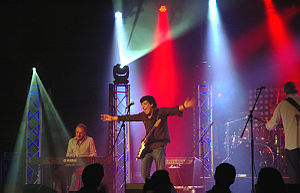
Mungo Jerry
Bandet under en optræden på Zürisee-Festival 2013 i Erlenbach, nær Zürich i Schweiz.
Mungo Jerry er en britisk rockgruppe, der havde deres storhedstid i 1970'erne. Gruppen har haft en stor udskiftning i besætningen siden grundlæggelsen i 1969, med Ray Dorset som eneste oprindelige medlem. Gruppens navn er inspireret af "Mungojerrie and Rumpleteazer," fra T. S. Eliots Old Possum's Book of Practical Cats. Gruppens største hit var "In the Summertime", og det er fortsat deres mest succesfulde sang. De haft haft ni singler på UK Singles Chart, inklusive to der nåede nummer 1, og fem sange i top 20 i Sydafrika.